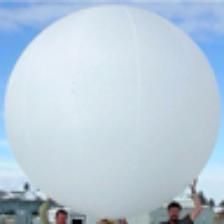
Label: NonHuman